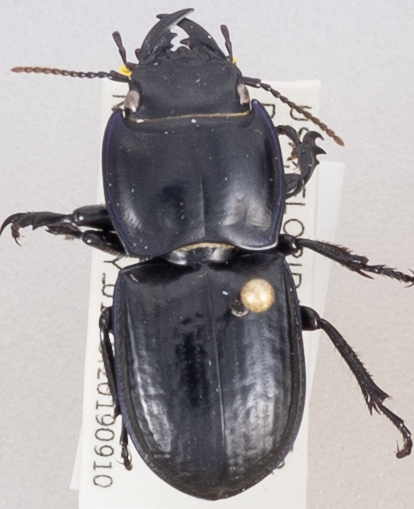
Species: Pasimachus sublaevis
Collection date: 2019-09-24
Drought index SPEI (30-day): -1.208
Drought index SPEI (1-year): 0.272
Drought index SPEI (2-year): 1.085